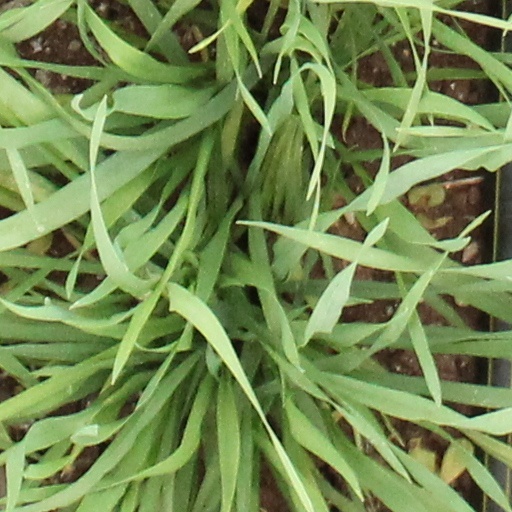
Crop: wheat